History of Ann Arbor, Michigan

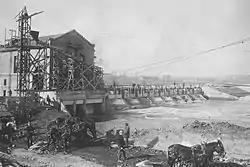
Barton Dam under construction in 1912

During World War I, Germans became targets of animosity because of their alleged sympathy for the German state, and four professors in the university's German department were dismissed because of what was alleged by the regents to be an "excess" of faculty in the department.